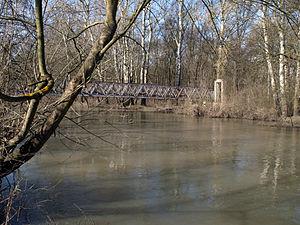
Èlkhovo est une ville située dans le sud-est de la Bulgarie.
42° 43′ 40″ N, 24° 58′ 10″ E